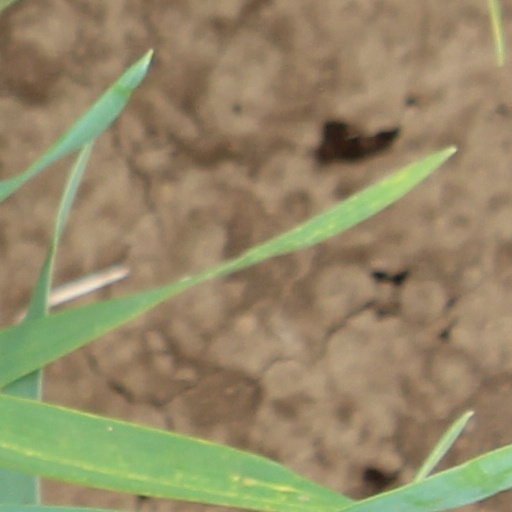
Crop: wheat